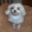
Label: dog